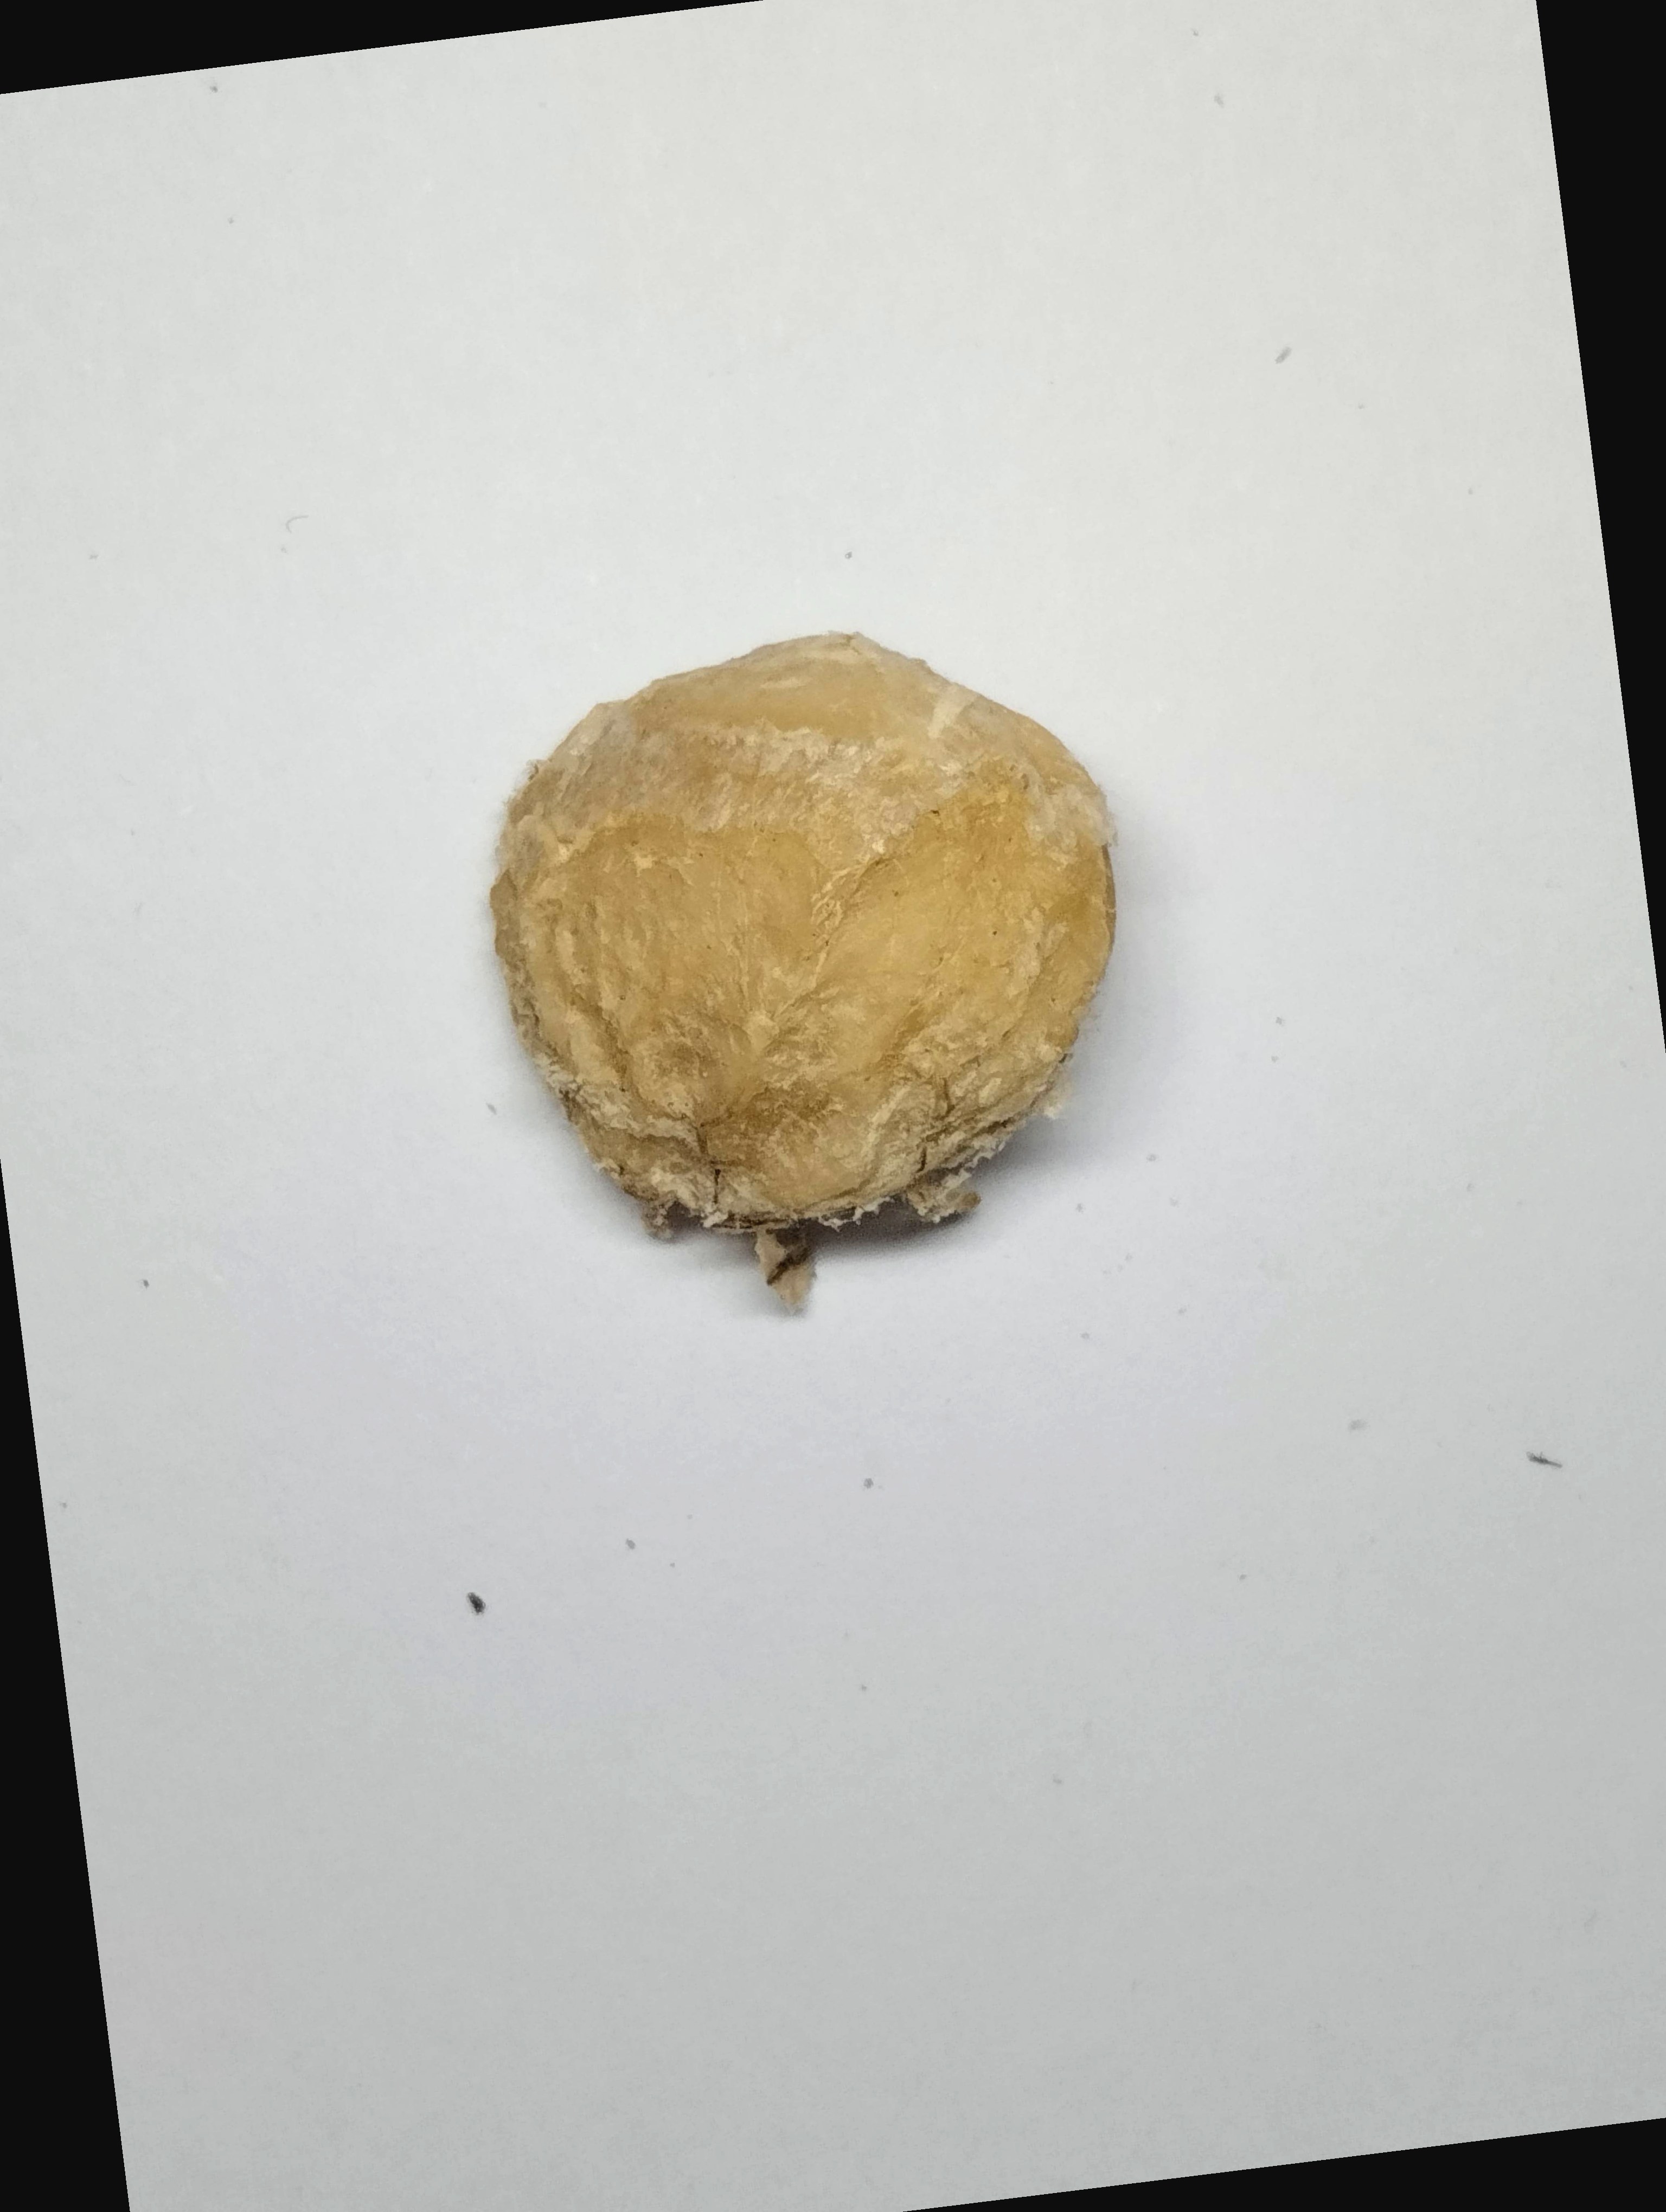
Label: rusak (damaged seed)